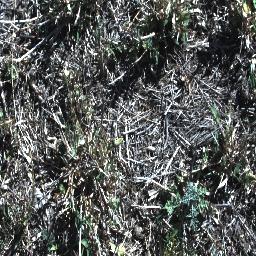
Label: parthenium